Al-Madina Souq

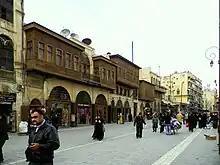
The main road where al-Madina Souq is located on both sides

Al-Madina Souq is the covered souq-market located at the heart of the Syrian city of Aleppo within the walled ancient part of the city. With its long and narrow alleys, al-Madina Souq is the largest covered historic market in the world, with an approximate length of 13 kilometers. It is a major trade centre for imported luxury goods, such as raw silk from Iran, spices and dyes from India and many other products. Al-Madina Souq is also home to local products such as wool, agricultural products and soap. Most of the souqs date back to the 14th century and are named after various professions and crafts, hence the wool souq, the copper souq, and so on. Aside from trading, the souq accommodated the traders and their goods in "khan"s (caravanserais) scattered within the souq. Other types of small market-places were called caeserias (قيساريات). Caeserias are smaller than khans in size and functioned as workshops for craftsmen. Most of the khans took their names after their function and location in the souq, and are characterized by beautiful façades and entrances with fortified wooden doors.